GWR 1366 Class

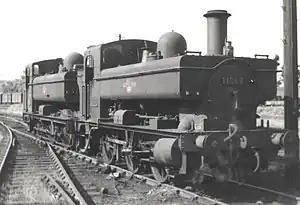
1367 at Weymouth in 1961

The Great Western Railway (GWR) 1366 Class is a class of 0-6-0 pannier tank steam locomotives built in 1934. They were a useful design because of their light weight and short wheelbase and were often used on dockside branches or other lines with sharp curvatures.